Dogs of Roman Britain

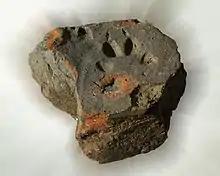
A paw print found in a Roman tile

Through zooarchaeological research, evidence has been found that supports the idea that domestic dog ownership was prevalent in Roman Britain. Human care for dogs can be seen in the analysis of the bones left behind.